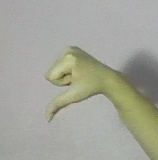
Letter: waw